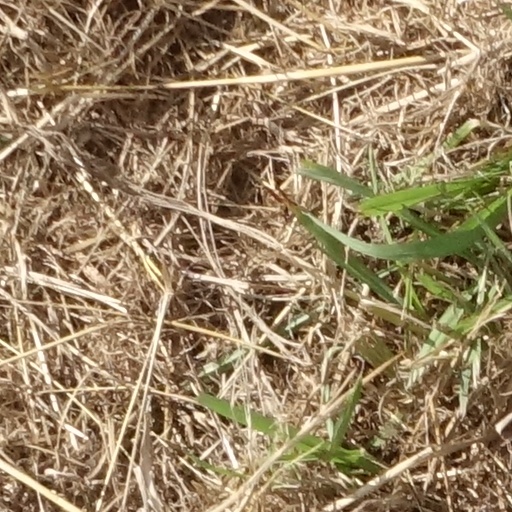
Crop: sorghum